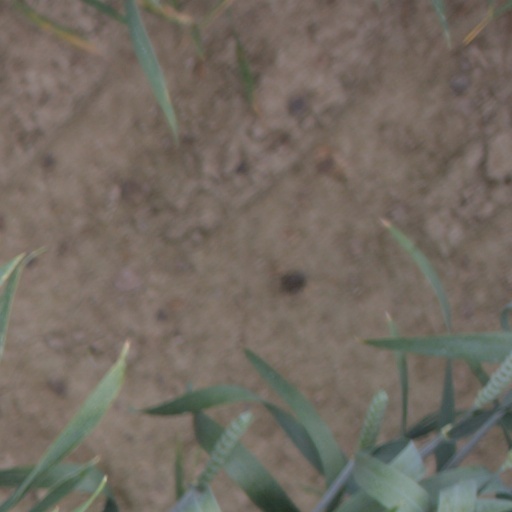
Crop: wheat